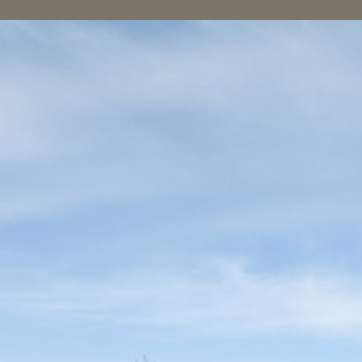
Material: sky